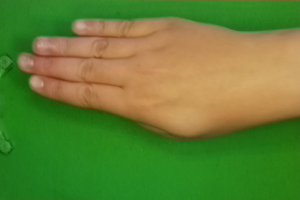
Label: paper